Richard Hooker (author)

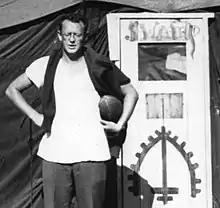
Hooker at the original "Swamp" tent at the 8055th Mobile Army Surgical Hospital in South Korea during the Korean War.

Hiester Richard Hornberger Jr. (February 1, 1924 – November 4, 1997) was an American writer and surgeon who wrote under the pseudonym Richard Hooker. Hornberger's best-known work is his novel "" (1968), based on his experiences as a wartime United States Army surgeon during the Korean War and written in collaboration with W. C. Heinz. It was used as the basis for the award-winning, critically and commercially successful movie "M*A*S*H" (1970) — and two years later, the acclaimed long running television series of the same title.